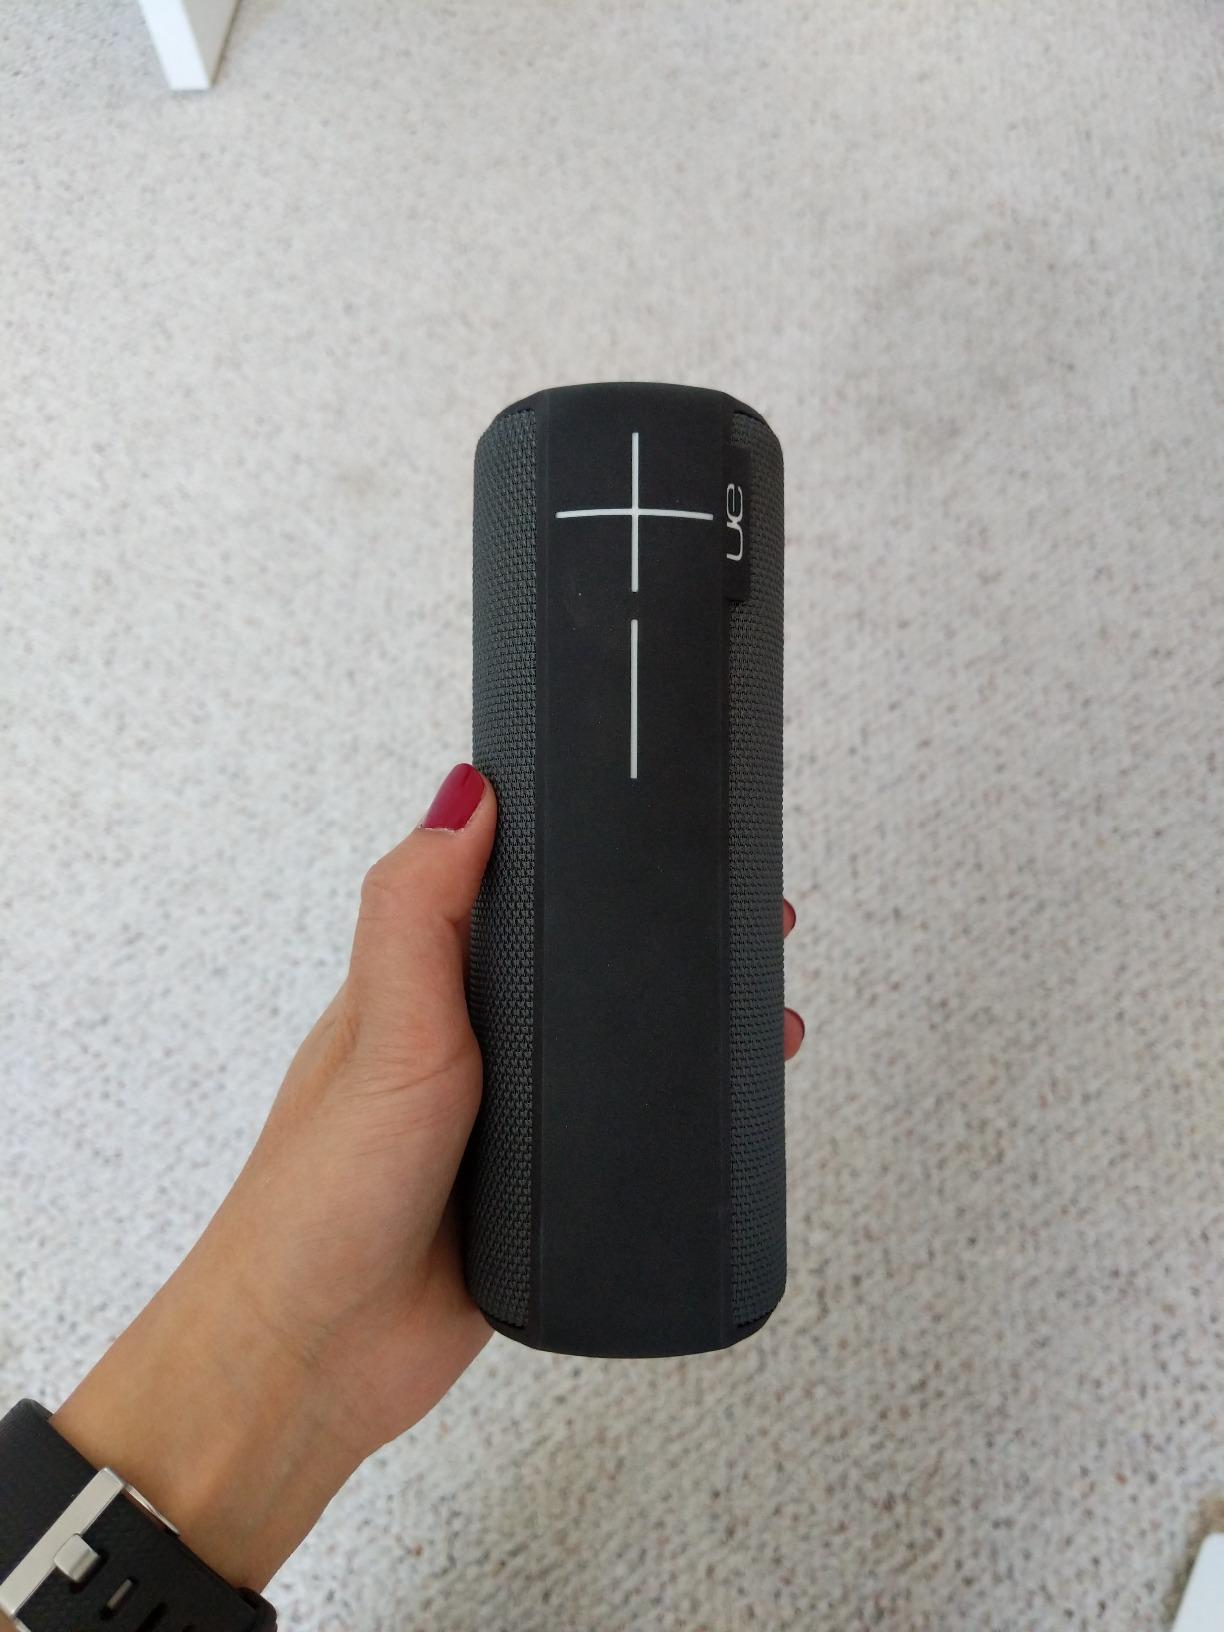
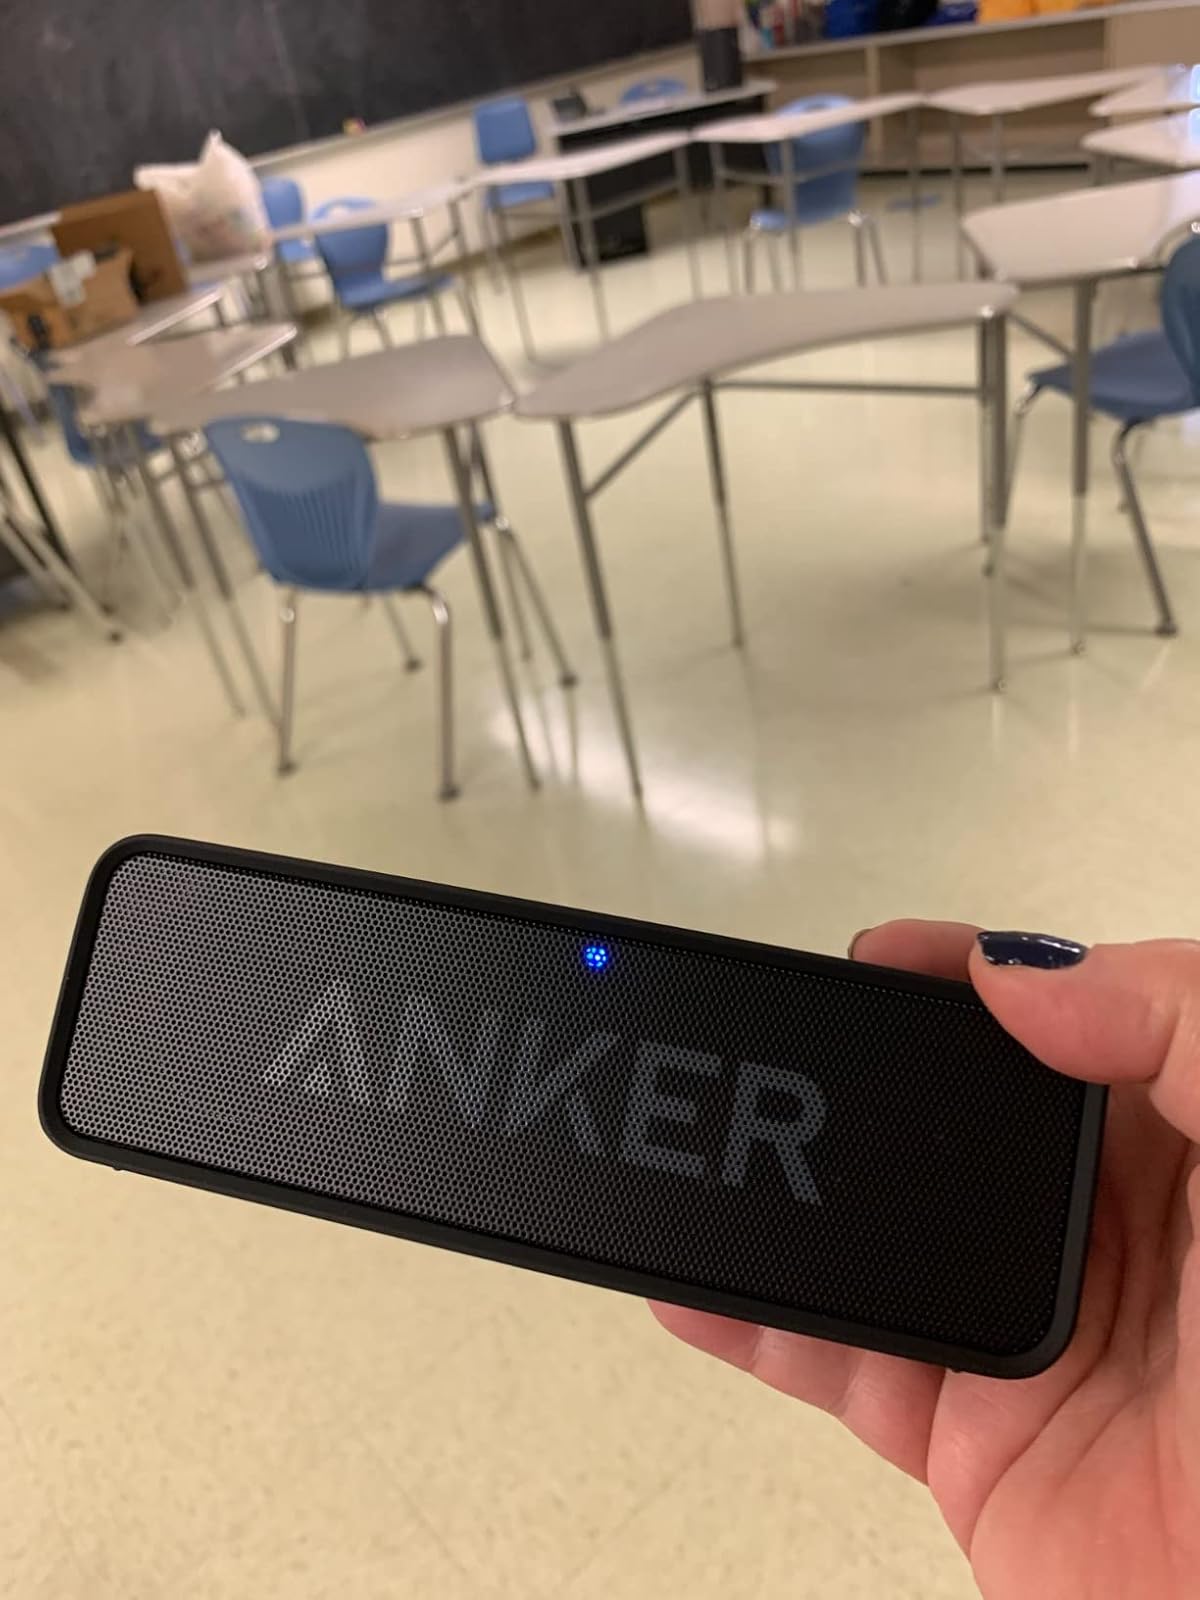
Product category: speaker
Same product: no